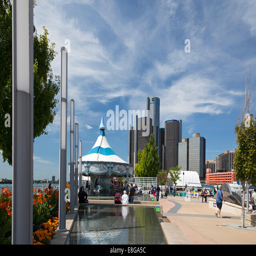
and headquarters , along filming location